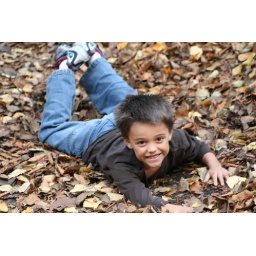
Still smiling after falling over a tree stump and flying through the air!